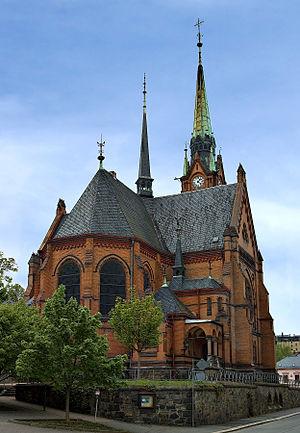
Mylau est une ancienne ville de Saxe, située dans l'arrondissement du Vogtland, dans le district de Chemnitz. Depuis 2016, Mylau est un quartier de la ville de Reichenbach im Vogtland.